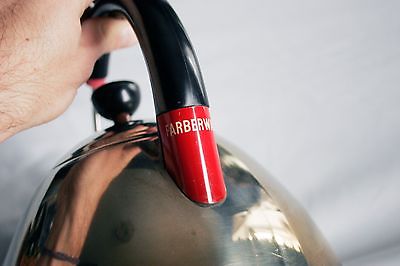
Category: kettle